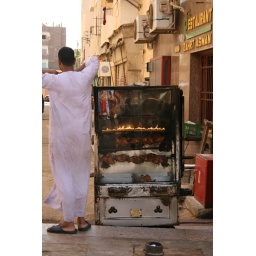
grilled chicken at market in assuan